Leopoldo Gasparotto

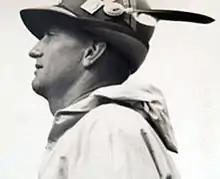

Leopoldo Gasparotto, better known as Poldo Gasparotto (30 December 1902 – 22 June 1944) was an Italian mountaineer and Resistance leader during World War II.